Binhai West railway station

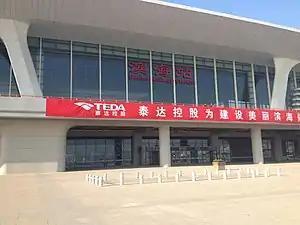
station photo captured before renaming

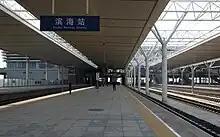
Platform (before rename to Binhai West)

Binhaixi (Binhai West) railway station, formerly known as Binhai railway station, is a railway station on the Tianjin–Qinhuangdao high-speed railway and is the largest located within the Binhai New Area, Tianjin, China. It is one of four major rail hubs in Tianjin, with Tianjin, Tianjin West and Binhai railway stations. The name of the station was changed from Binhai to Binhai West on 5 January 2019.